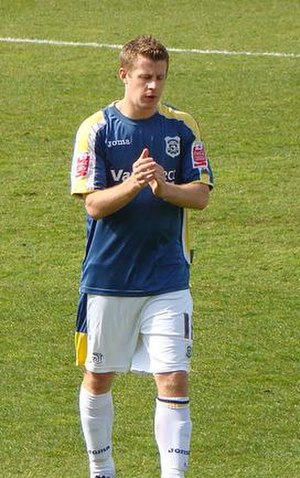
Paul Parry
Paul Ian Parry er en walisisk tidligere fodboldspiller.